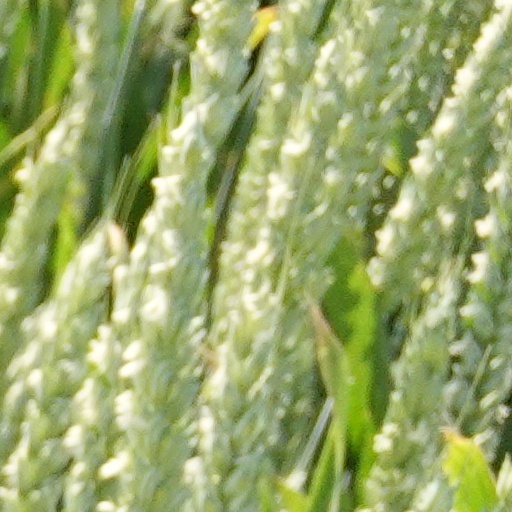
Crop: wheat